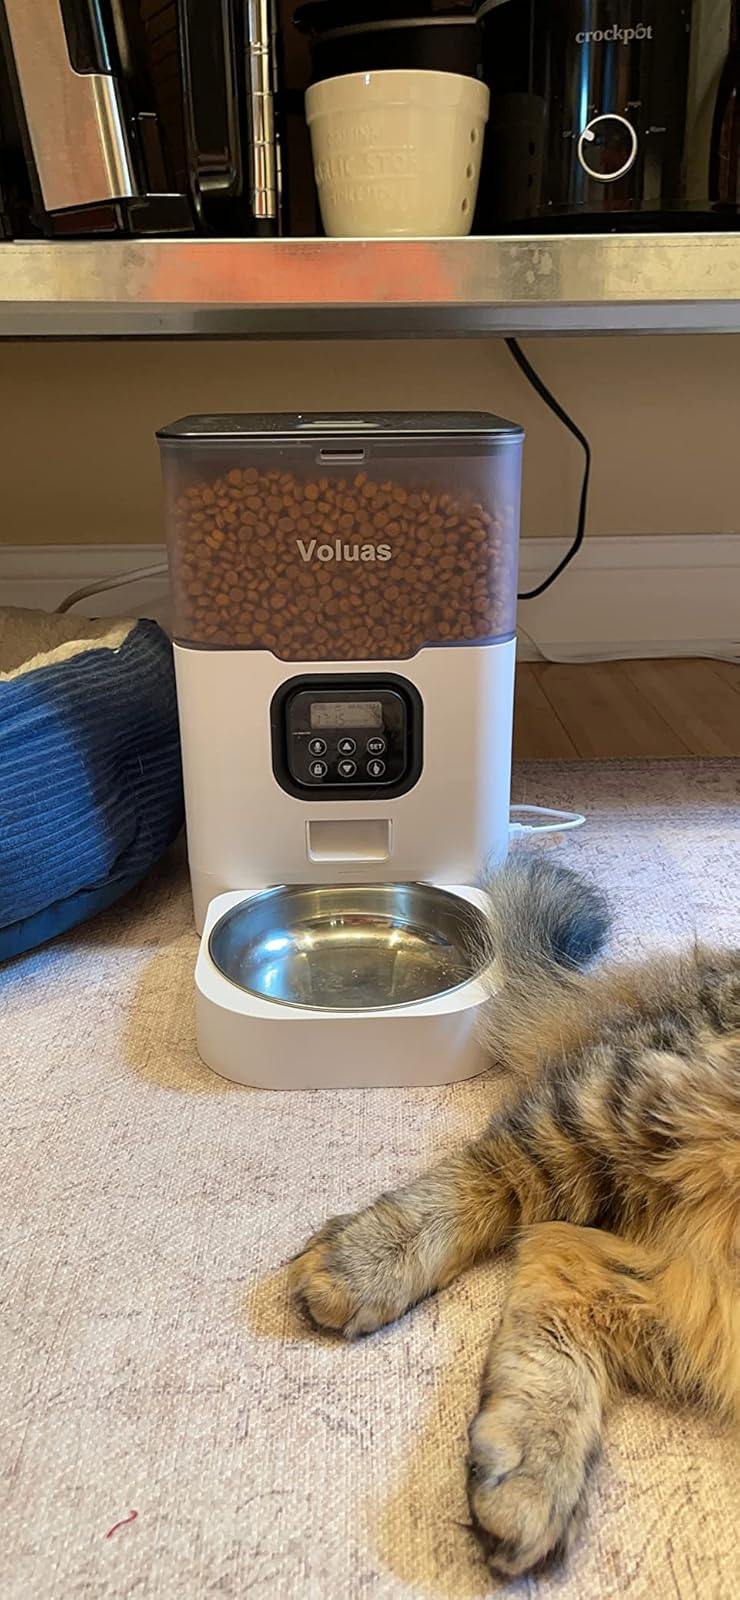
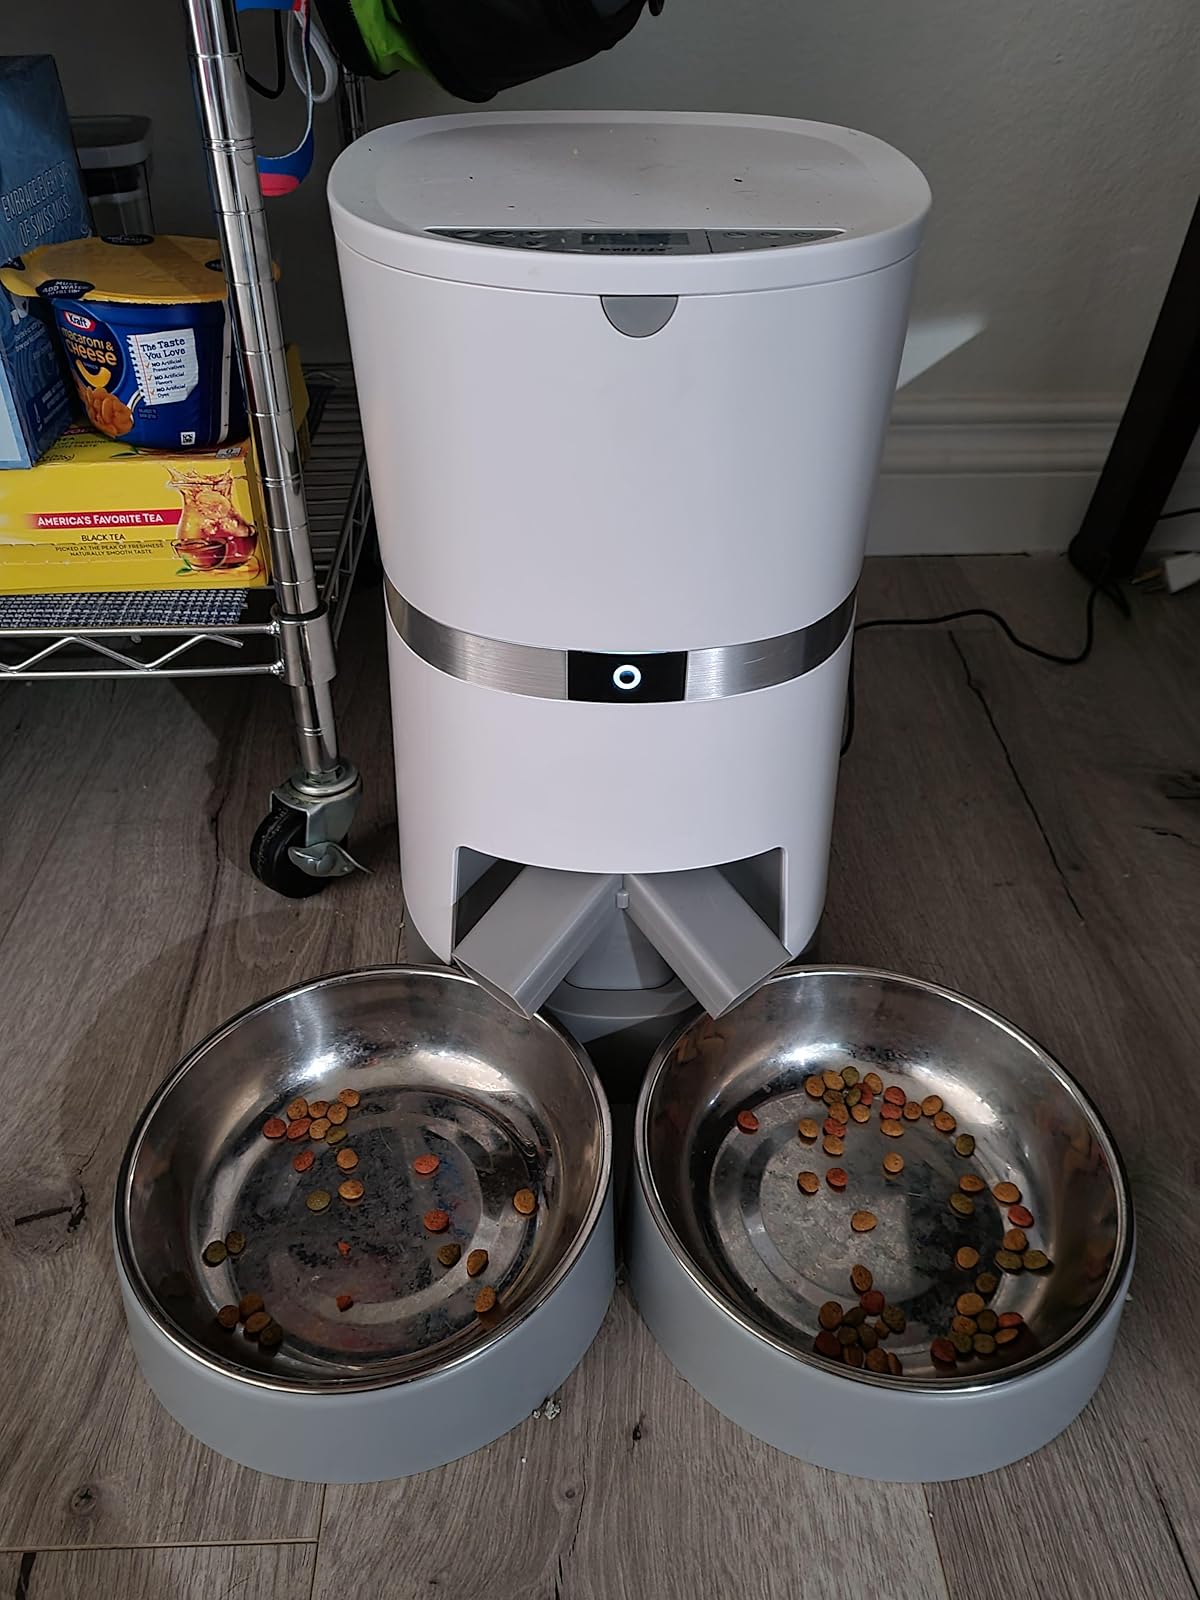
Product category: items_feeder
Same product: no